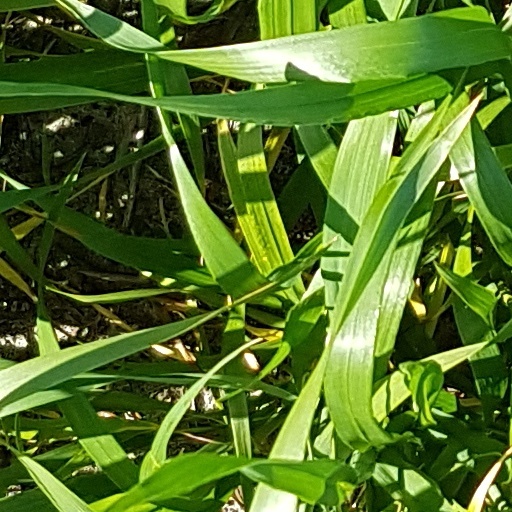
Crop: wheat